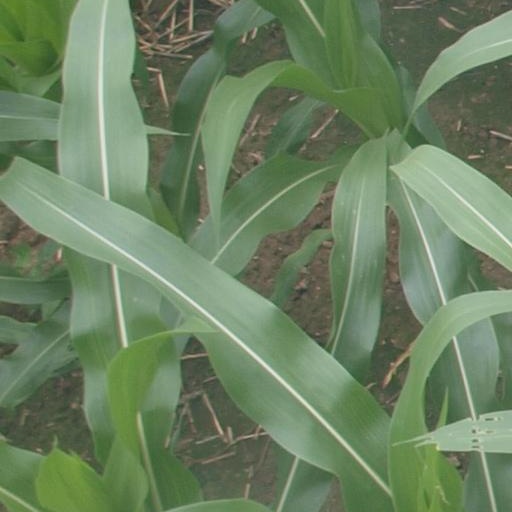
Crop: maize; corn